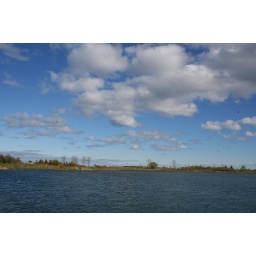
sky over the lake